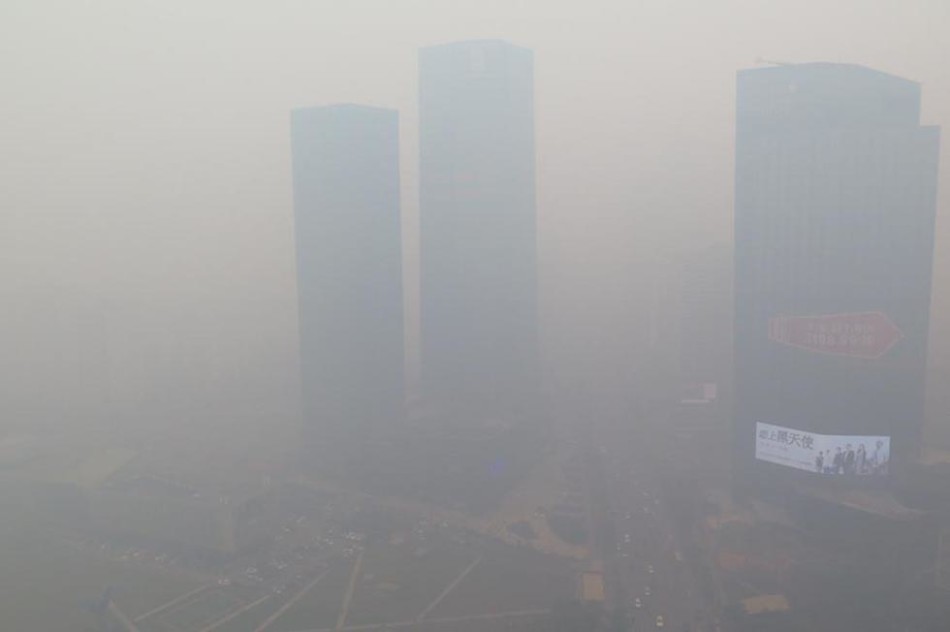
Weather: foggy or hazy